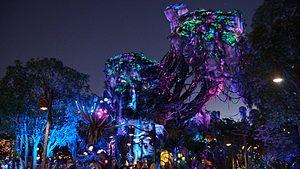
Avatar est un univers de science-fiction créé par le réalisateur canadien James Cameron, et qui apparaît pour la première fois en 2009 dans son film Avatar. La franchise devrait à terme compter cinq films. Dès la sortie du premier épisode au cinéma, l’univers a été décliné sur d'autres supports, notamment sous forme de livres, de jeux vidéo et de zone thématique de parc de loisirs.
Pandora: The World of Avatar est une zone thématique dans la partie sud-ouest du parc Disney's Animal Kingdom au Walt Disney World Resort, en Floride. Elle est inspirée de l'exolune fictive Pandora de la franchise cinématographique Avatar de James Cameron. Les principaux éléments qui caractérisent l'univers du film y sont reproduits : les montagnes flottantes, la faune et la flore, ainsi que le phénomène de bioluminescence. D'une taille de presque 5 ha, Pandora: The World of Avatar inclut deux attractions, Na'vi River Journey et Avatar Flight of Passage, en plus des installations habituelles comme les toilettes, les boutiques et les restaurants.